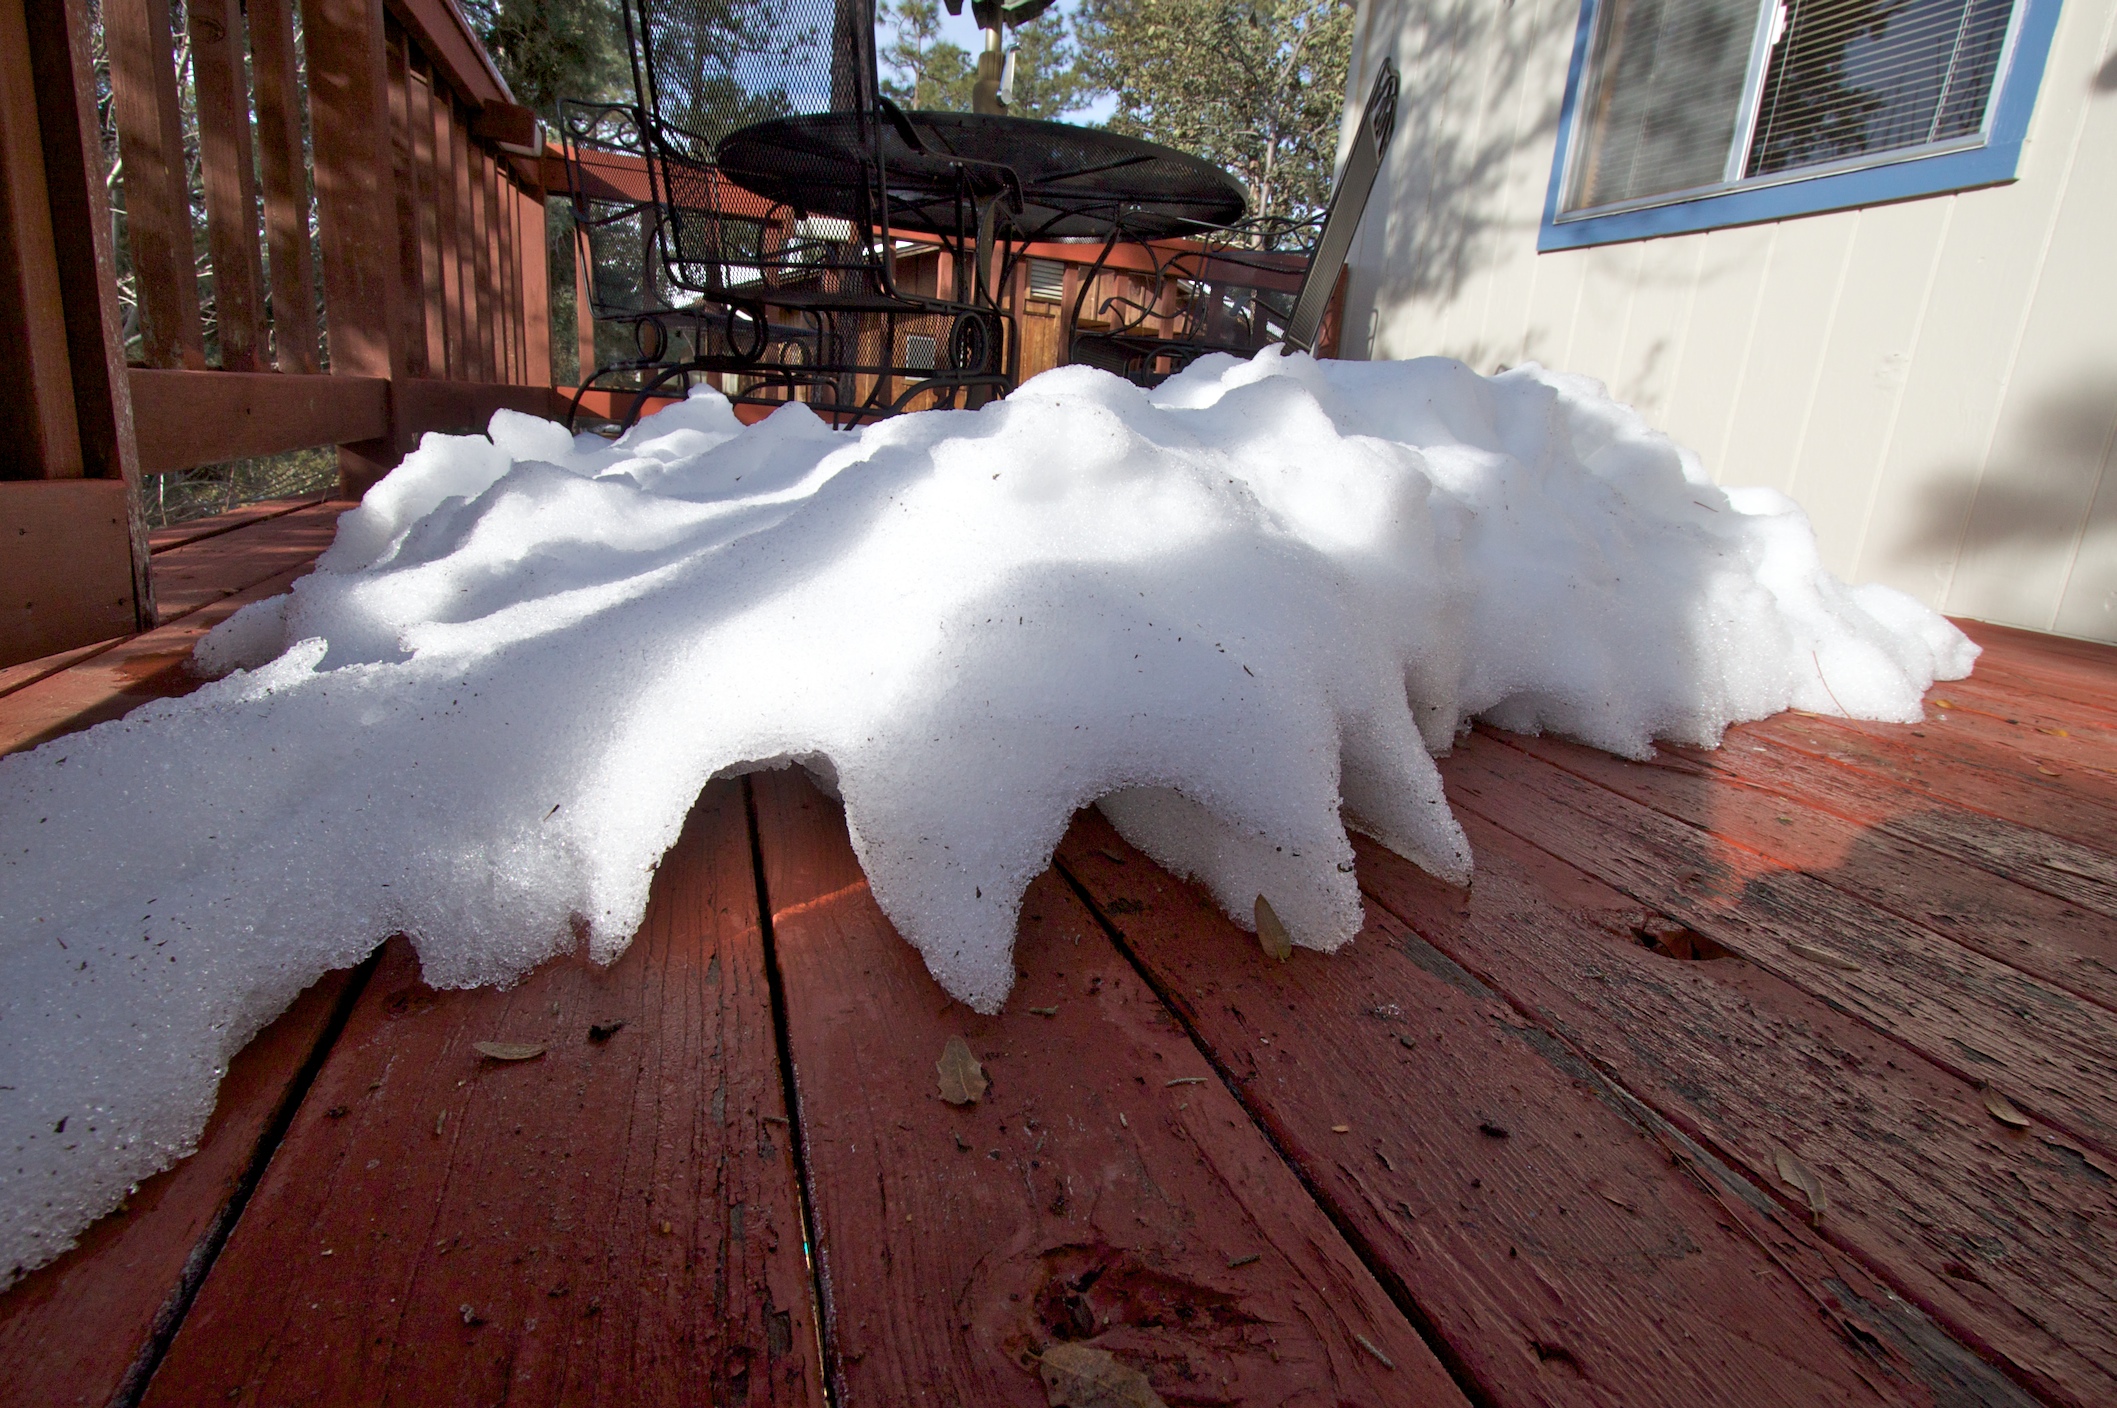
snow, winter, white, ice, weather, season, freezing